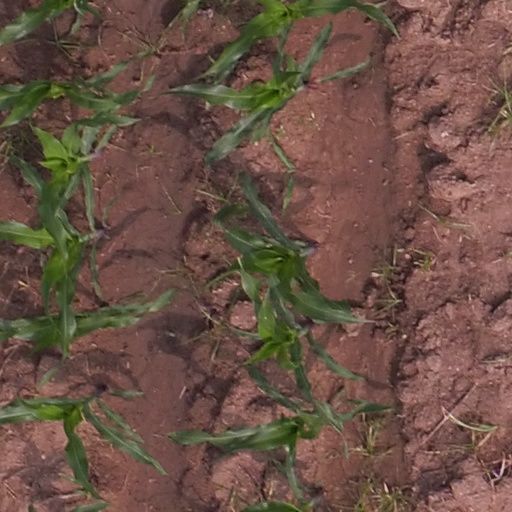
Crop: maize; corn